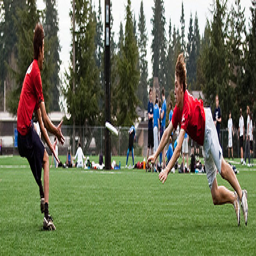
A man lunging down to catch a frisbee on a field.
Two men playing football on grassy field at park.
Two men running for a frisbee in the park.
Two boys are diving to catch a frisbee.
Two guys are playing frisbee in a field.